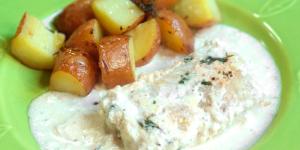
pescado al horno con patatas y nata